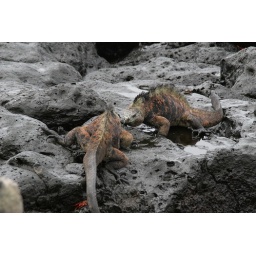
Colorful male Marine Iguanas face off over territory during mating season at Bahia Fe.